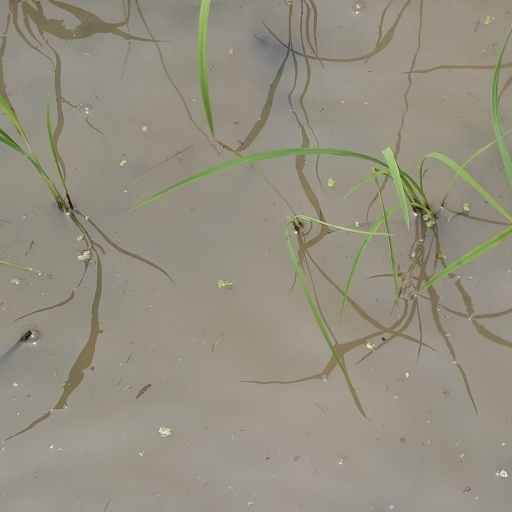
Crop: rice